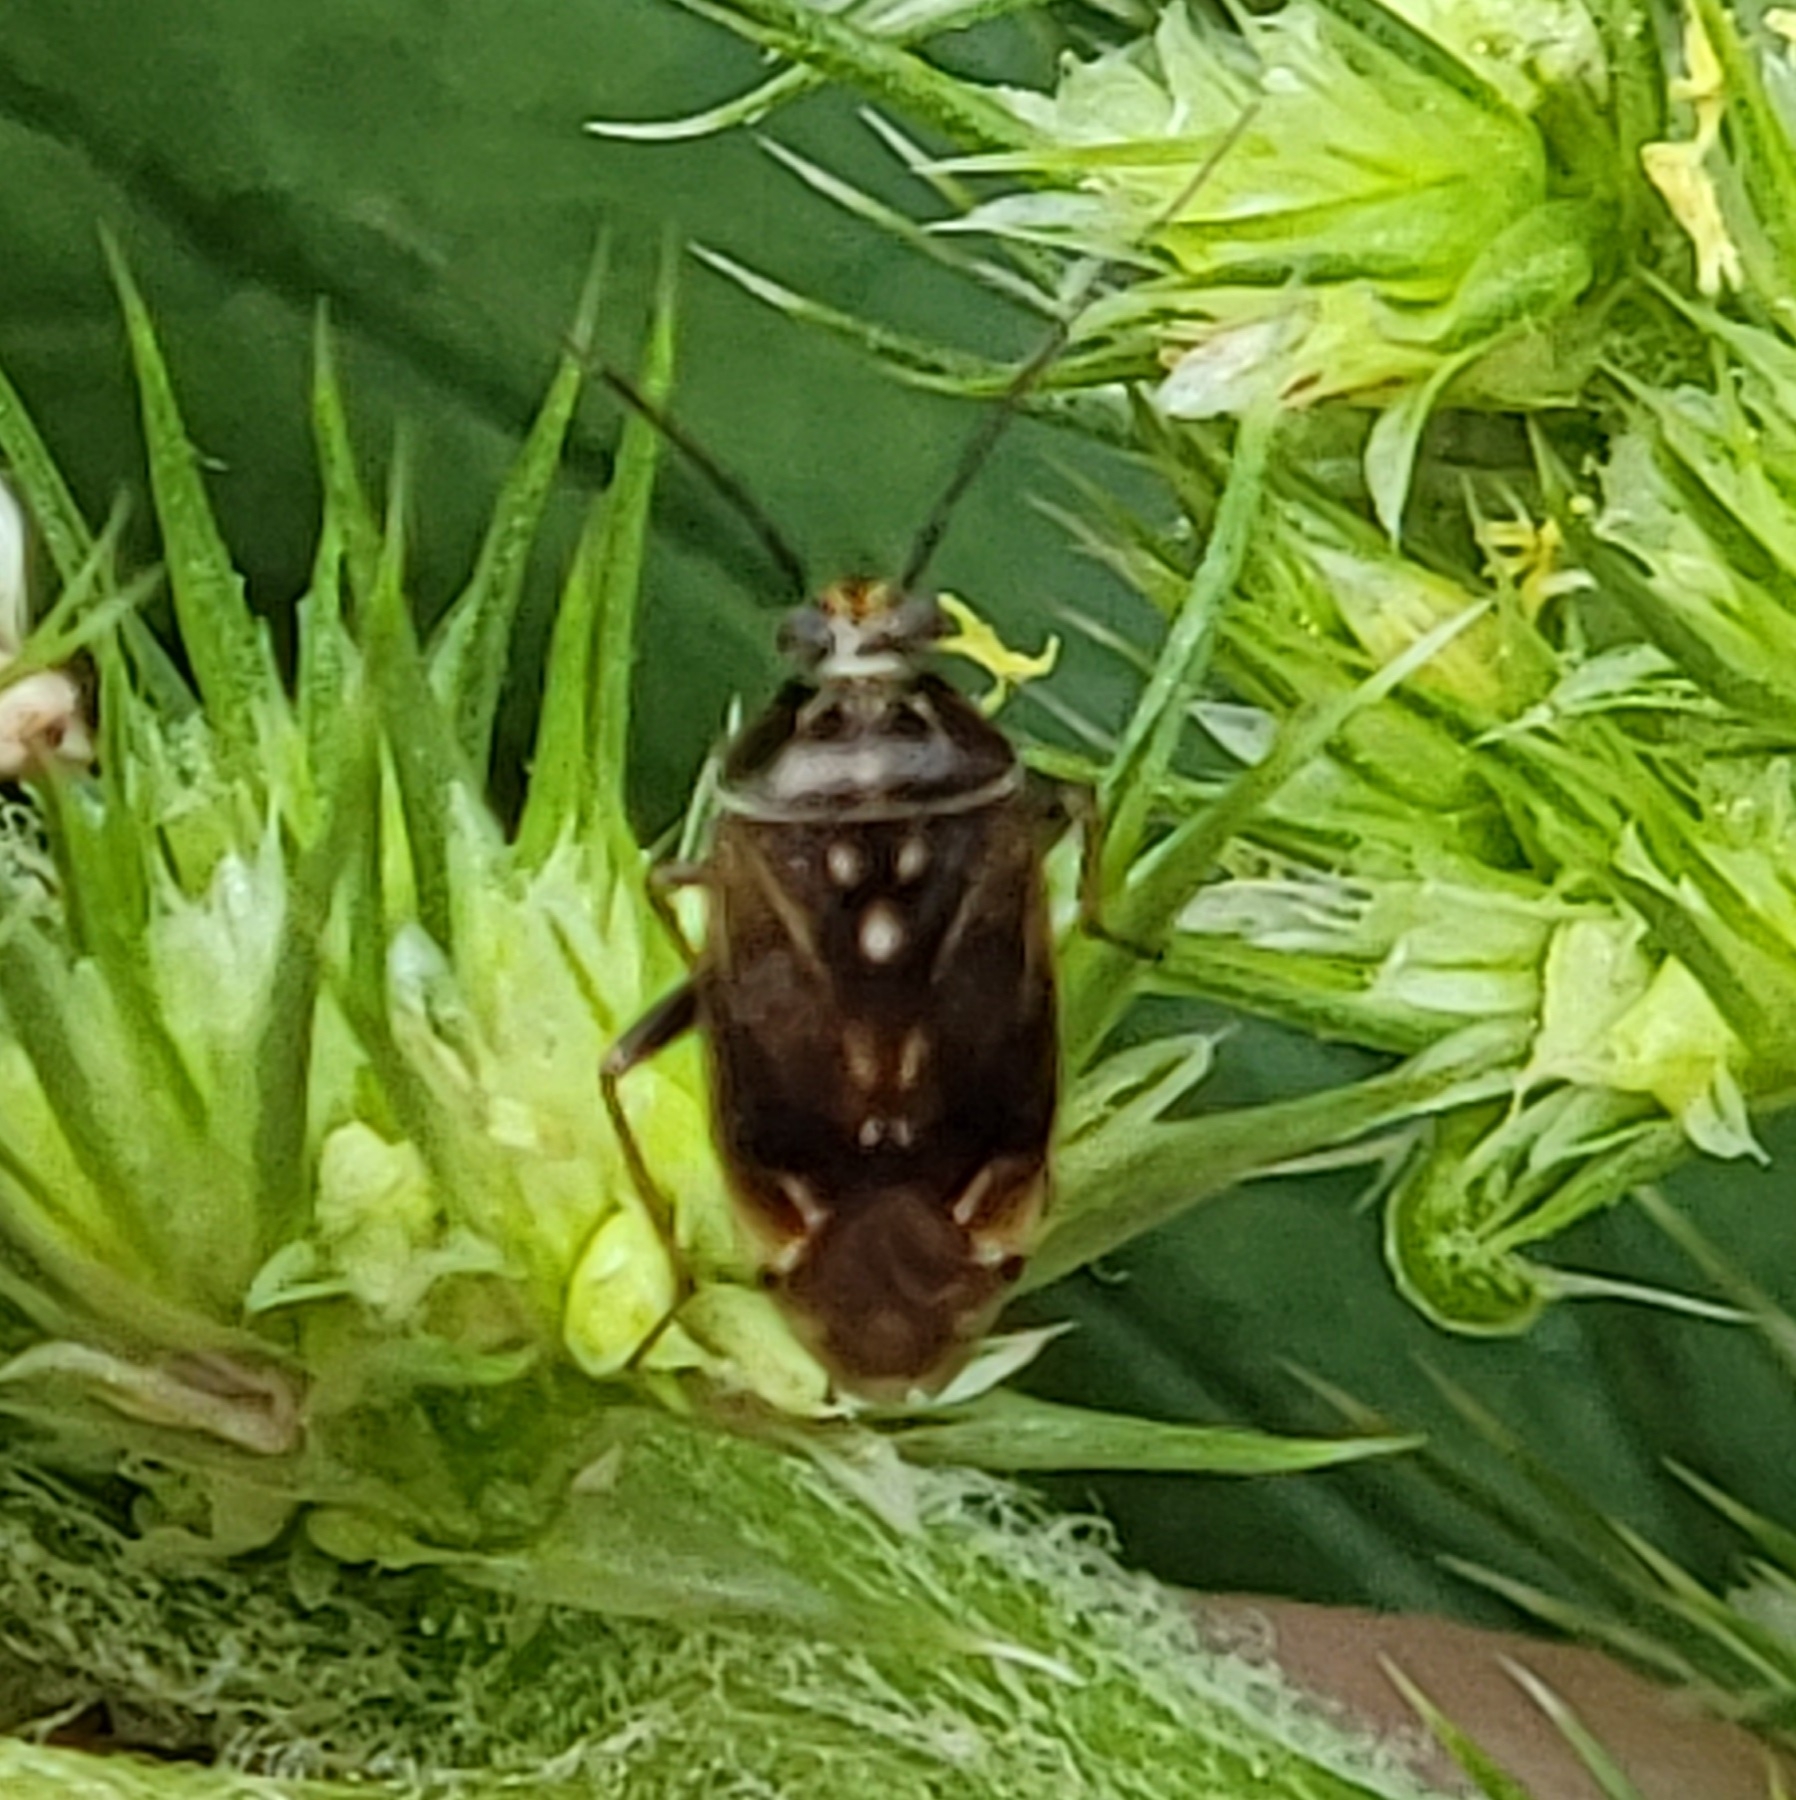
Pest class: lygus_bug